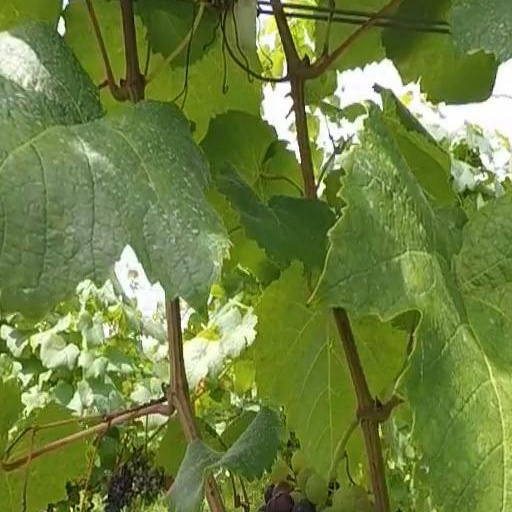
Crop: grape